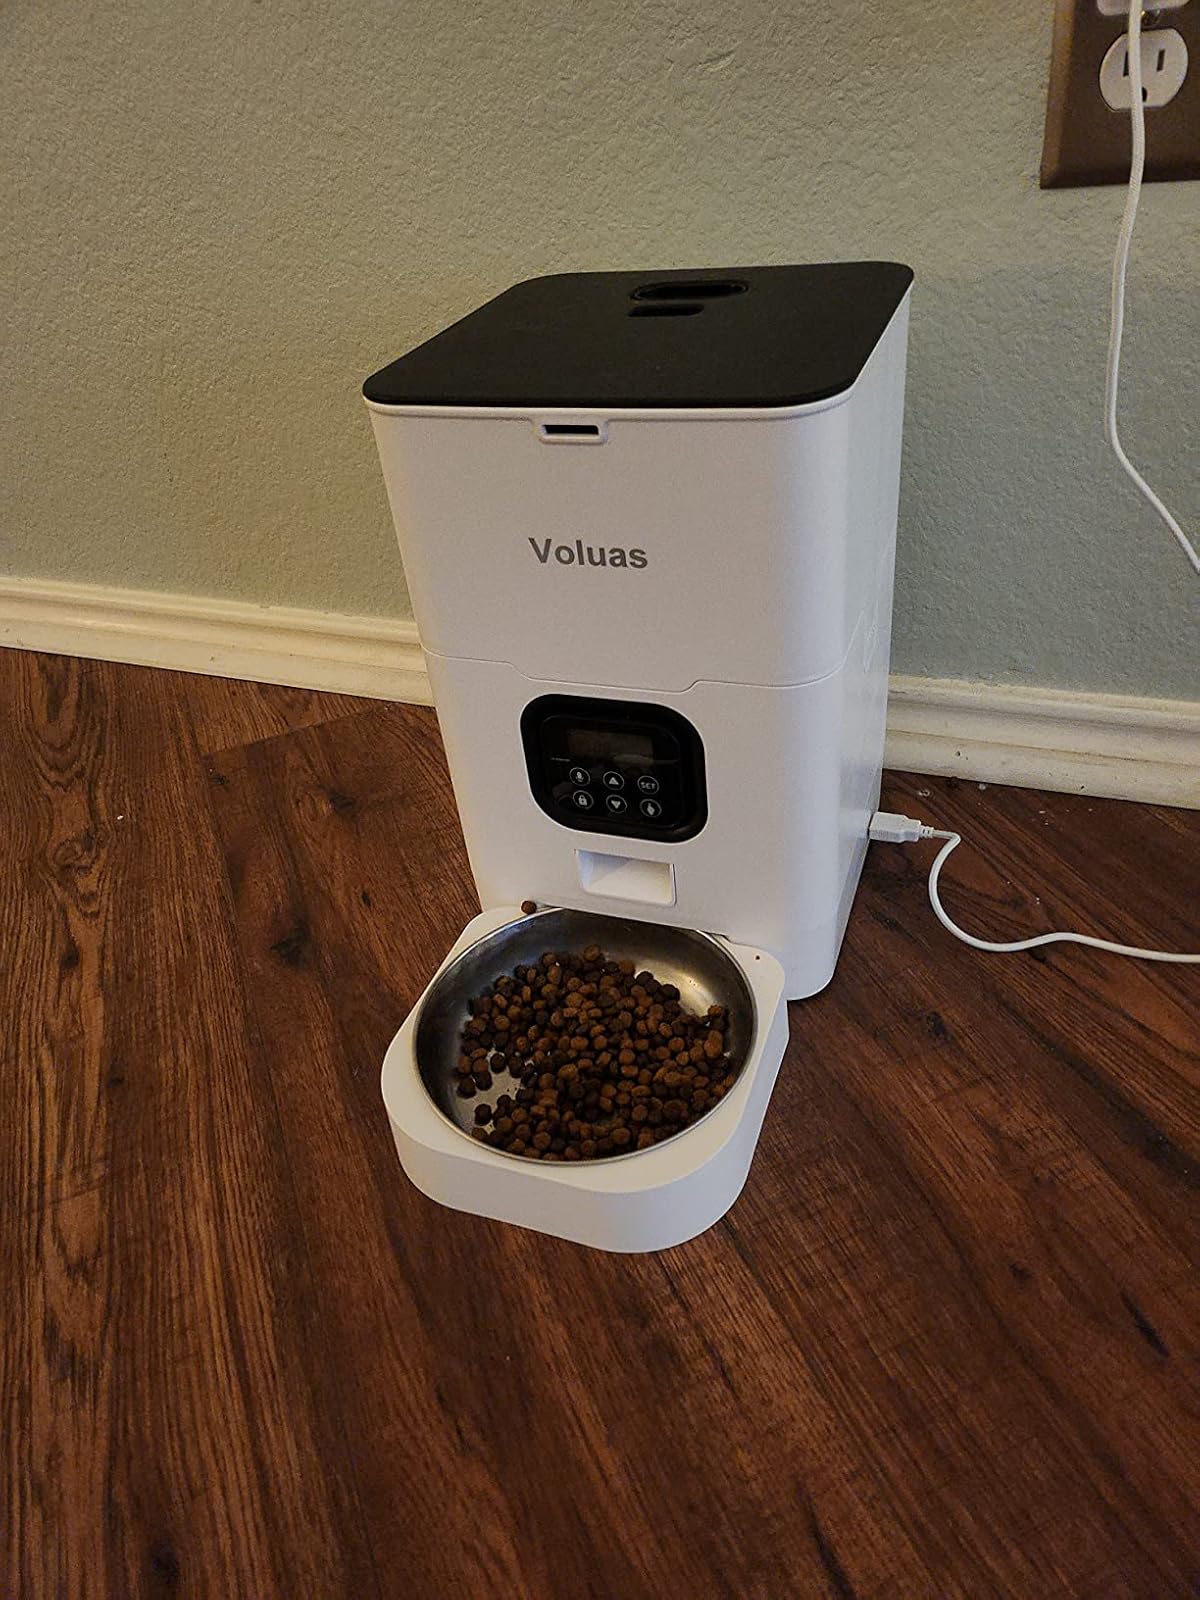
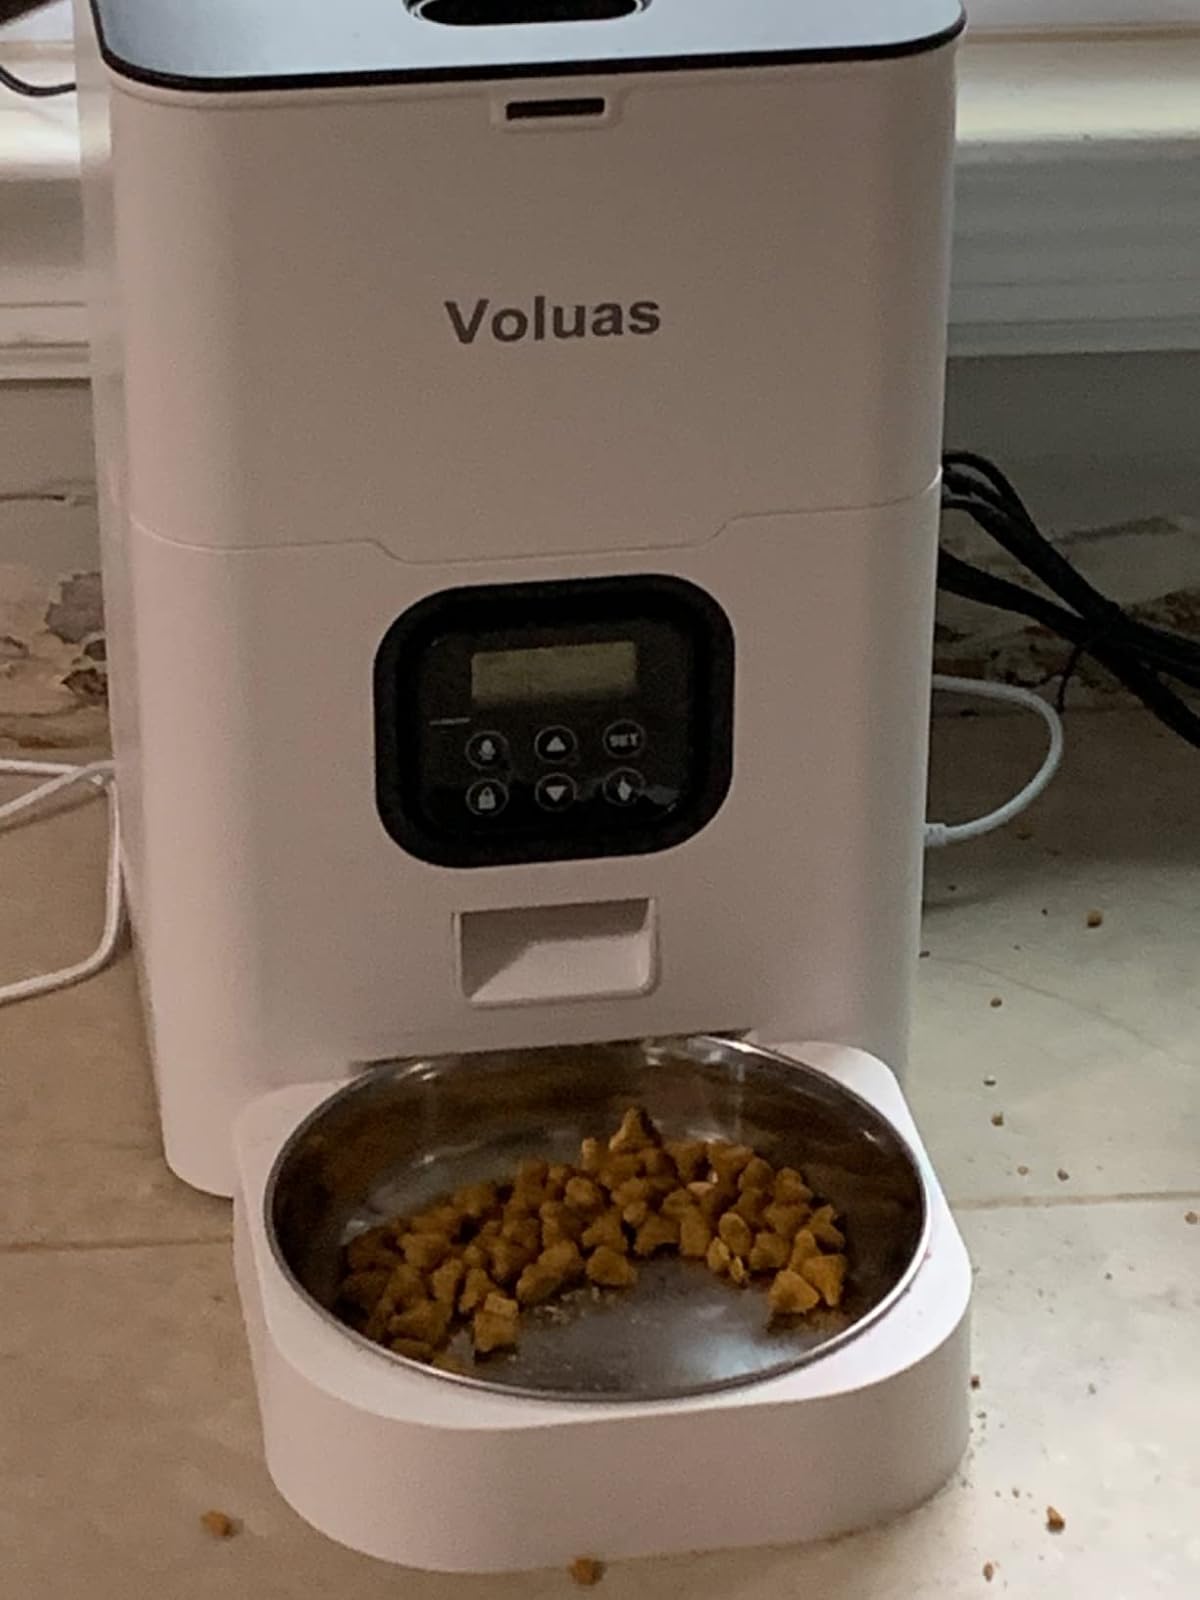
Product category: items_feeder
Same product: yes